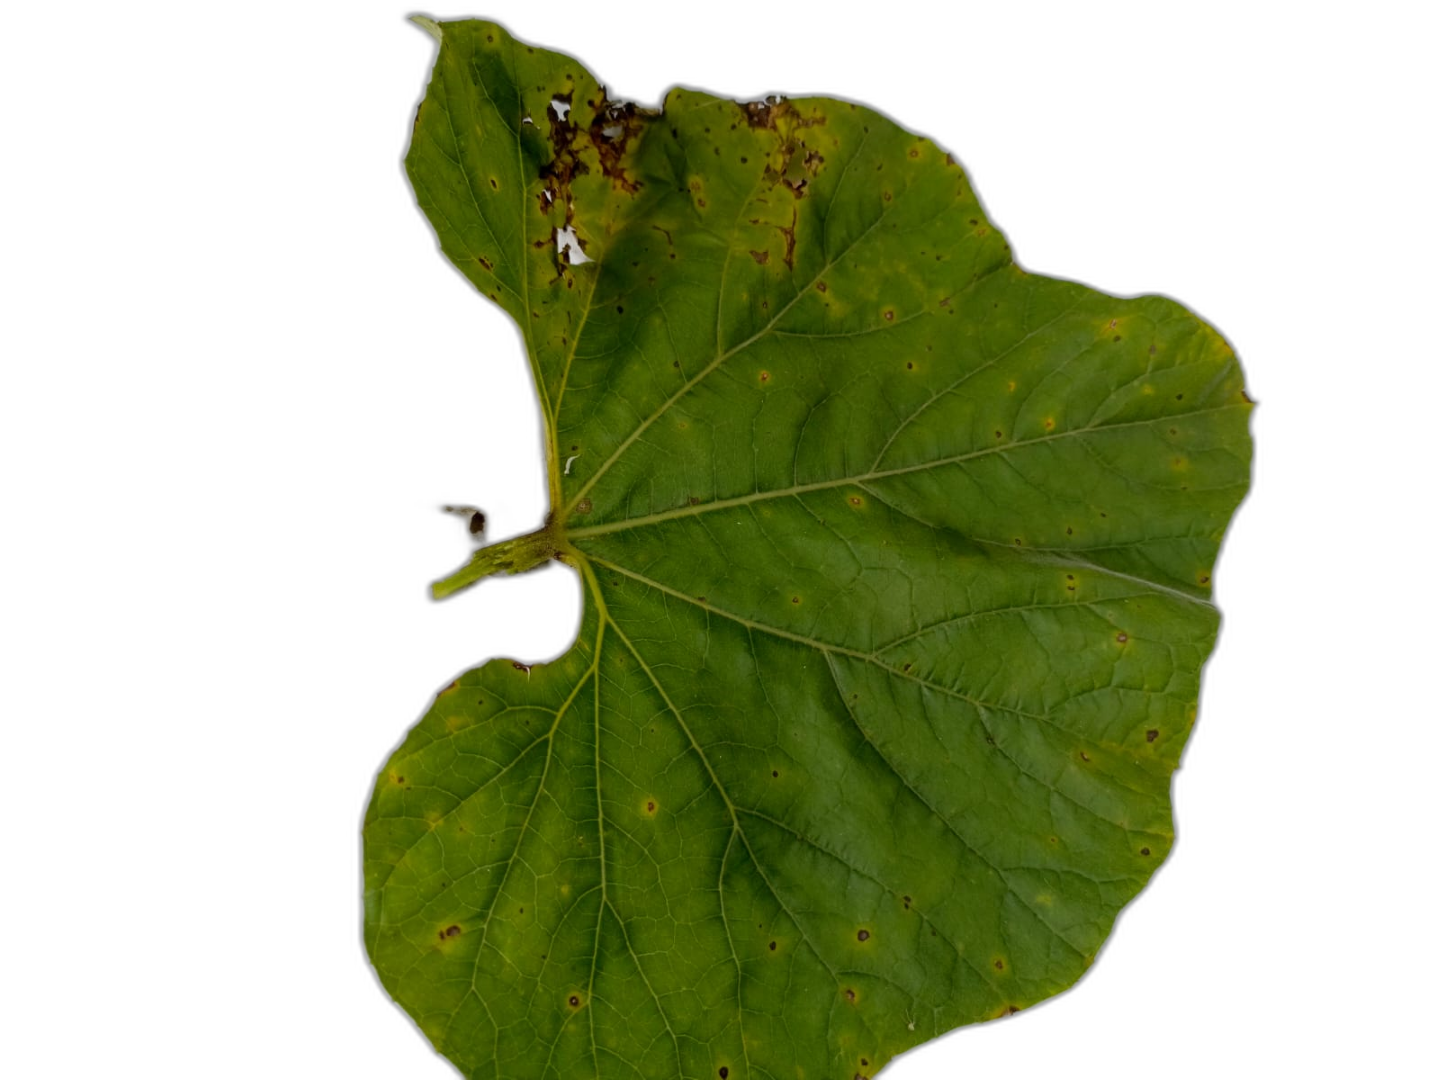
Crop: Bottle Gourd
Label: Anthracnose